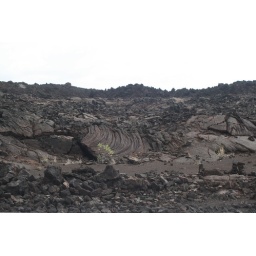
A lava field near the secluded black sand beach